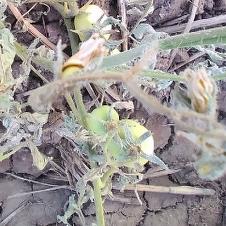
Crop: Tomato
Condition: bacterial-floundering-d